Sarah Cooper (marmalade maker)

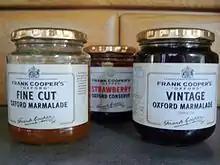
Oxford Marmalade, originally made by Sarah Cooper.

Sarah Jane Cooper (1848–1932) was an English marmalade maker and wife of Frank Cooper (1844–1927).